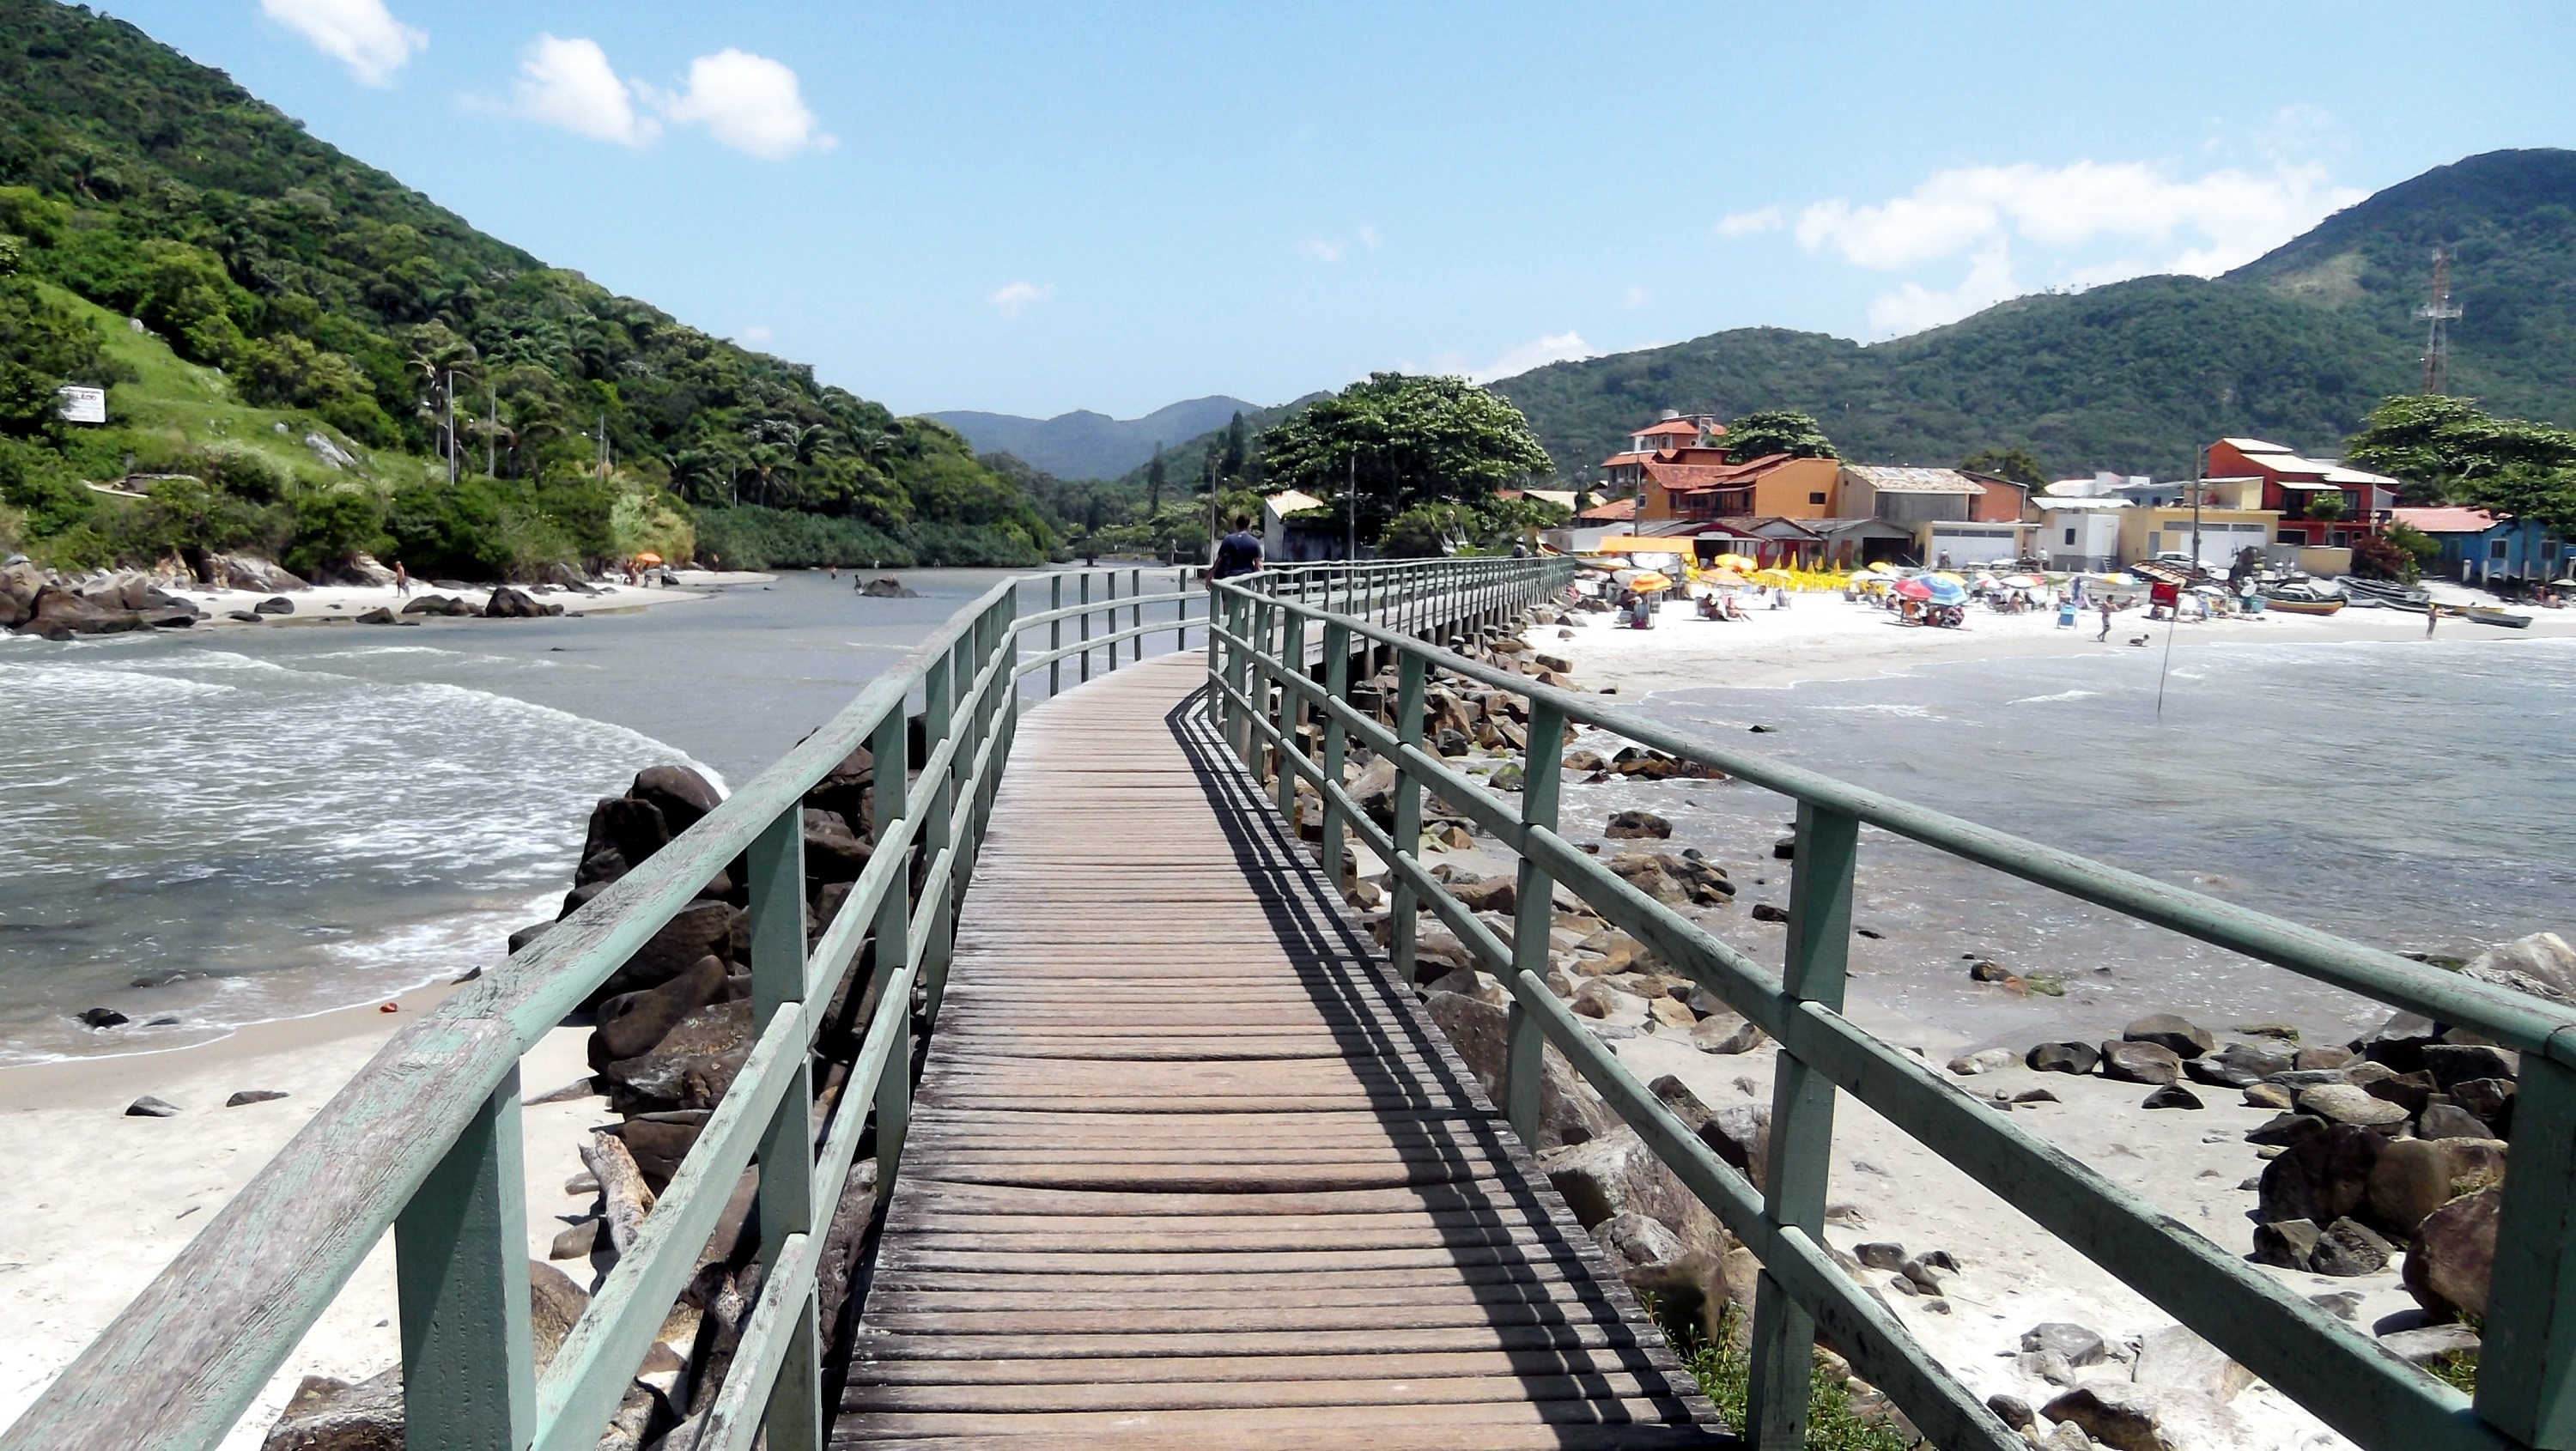
sea, coast, river, walkway, bay